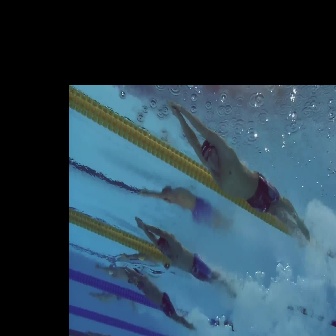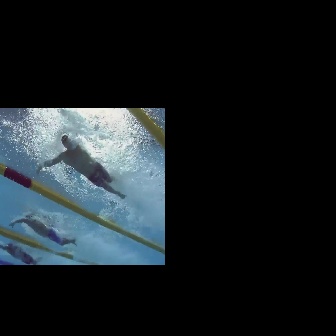
  Please identify the target specified by the bounding box [167,99,310,243] in the first image and locate it in the second image. Return the coordinates in [x_min,y_min,x_max,y_max] format.
Answer: [35,108,126,199]